Steven J. Dick

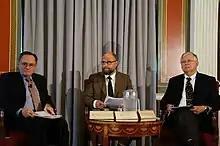
In June 2014, the John W. Kluge Center of the Library of Congress held a seminar focusing on astrobiology. Panel members (l to r) Robin Lovin, Derek Malone-France, and Steven J. Dick

Dick graduated from Mt. Vernon High School in 1967. He received a Bachelor of Science in astrophysics from Indiana University Bloomington in 1971. He earned a Master of Arts in 1974 and a Ph.D. in 1977 in the history and philosophy of science, both from Indiana University.